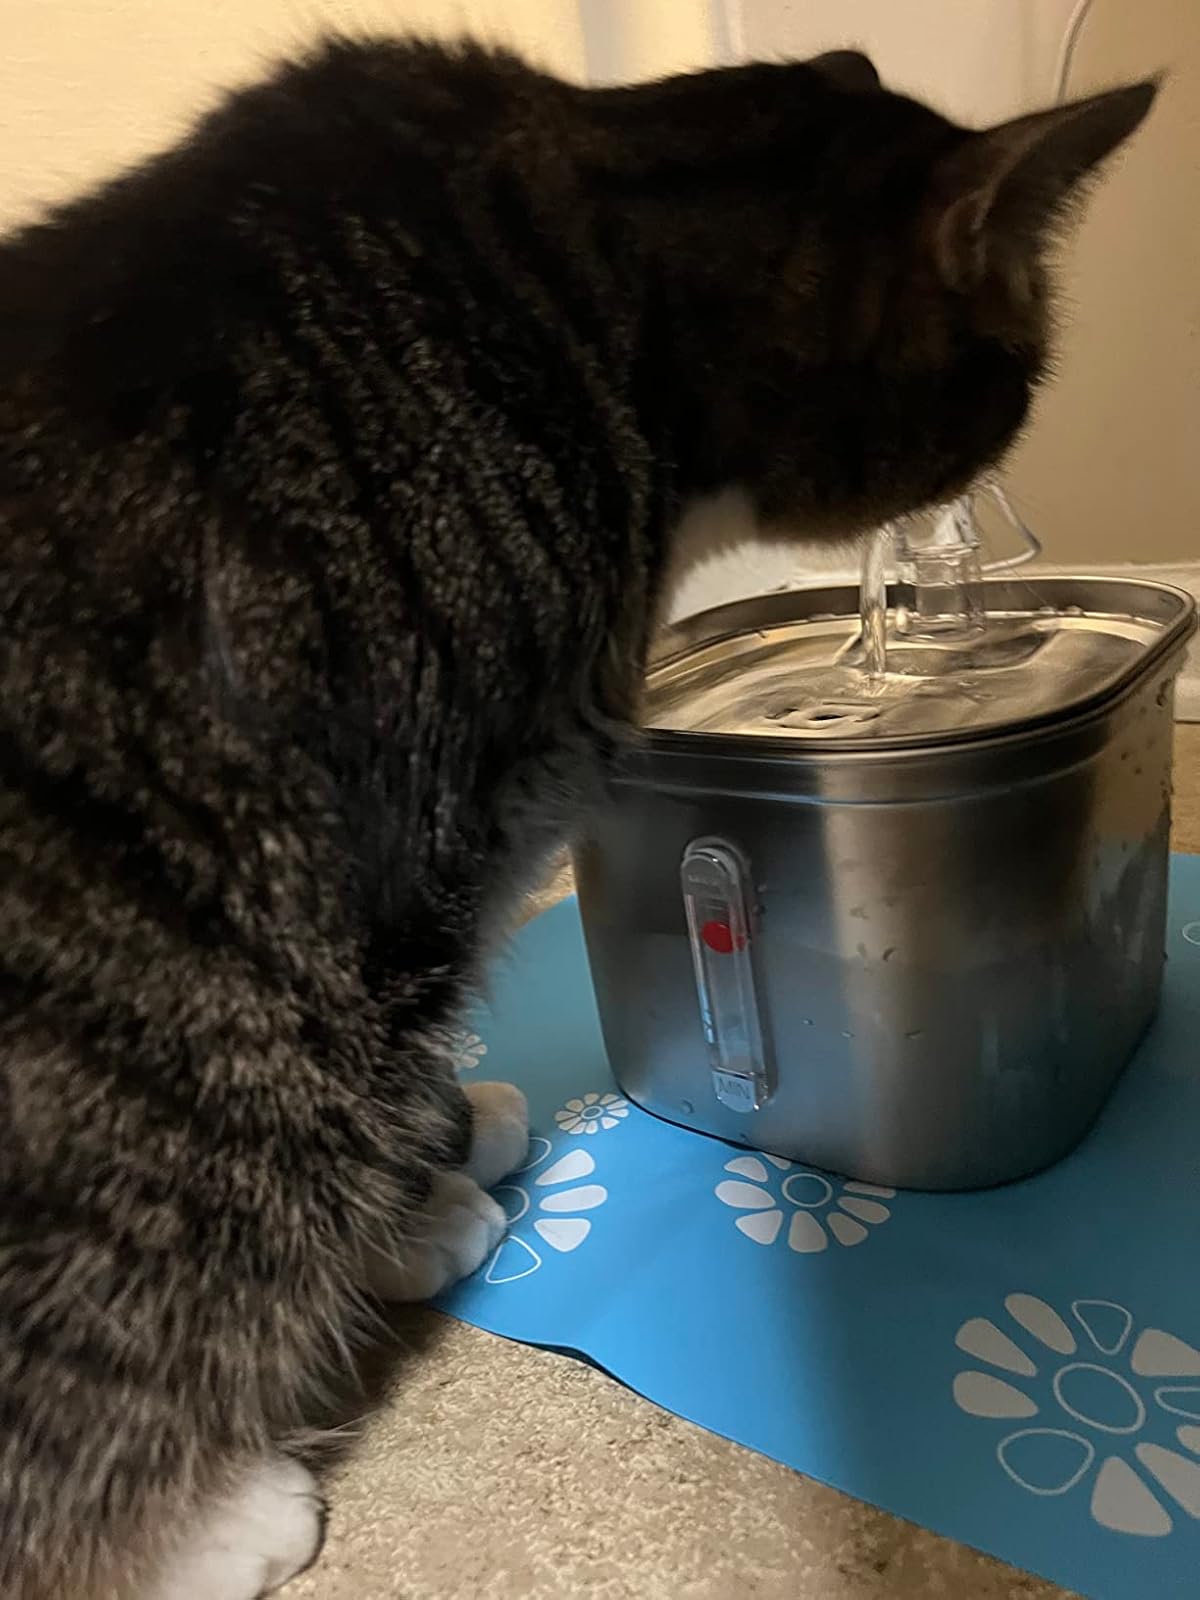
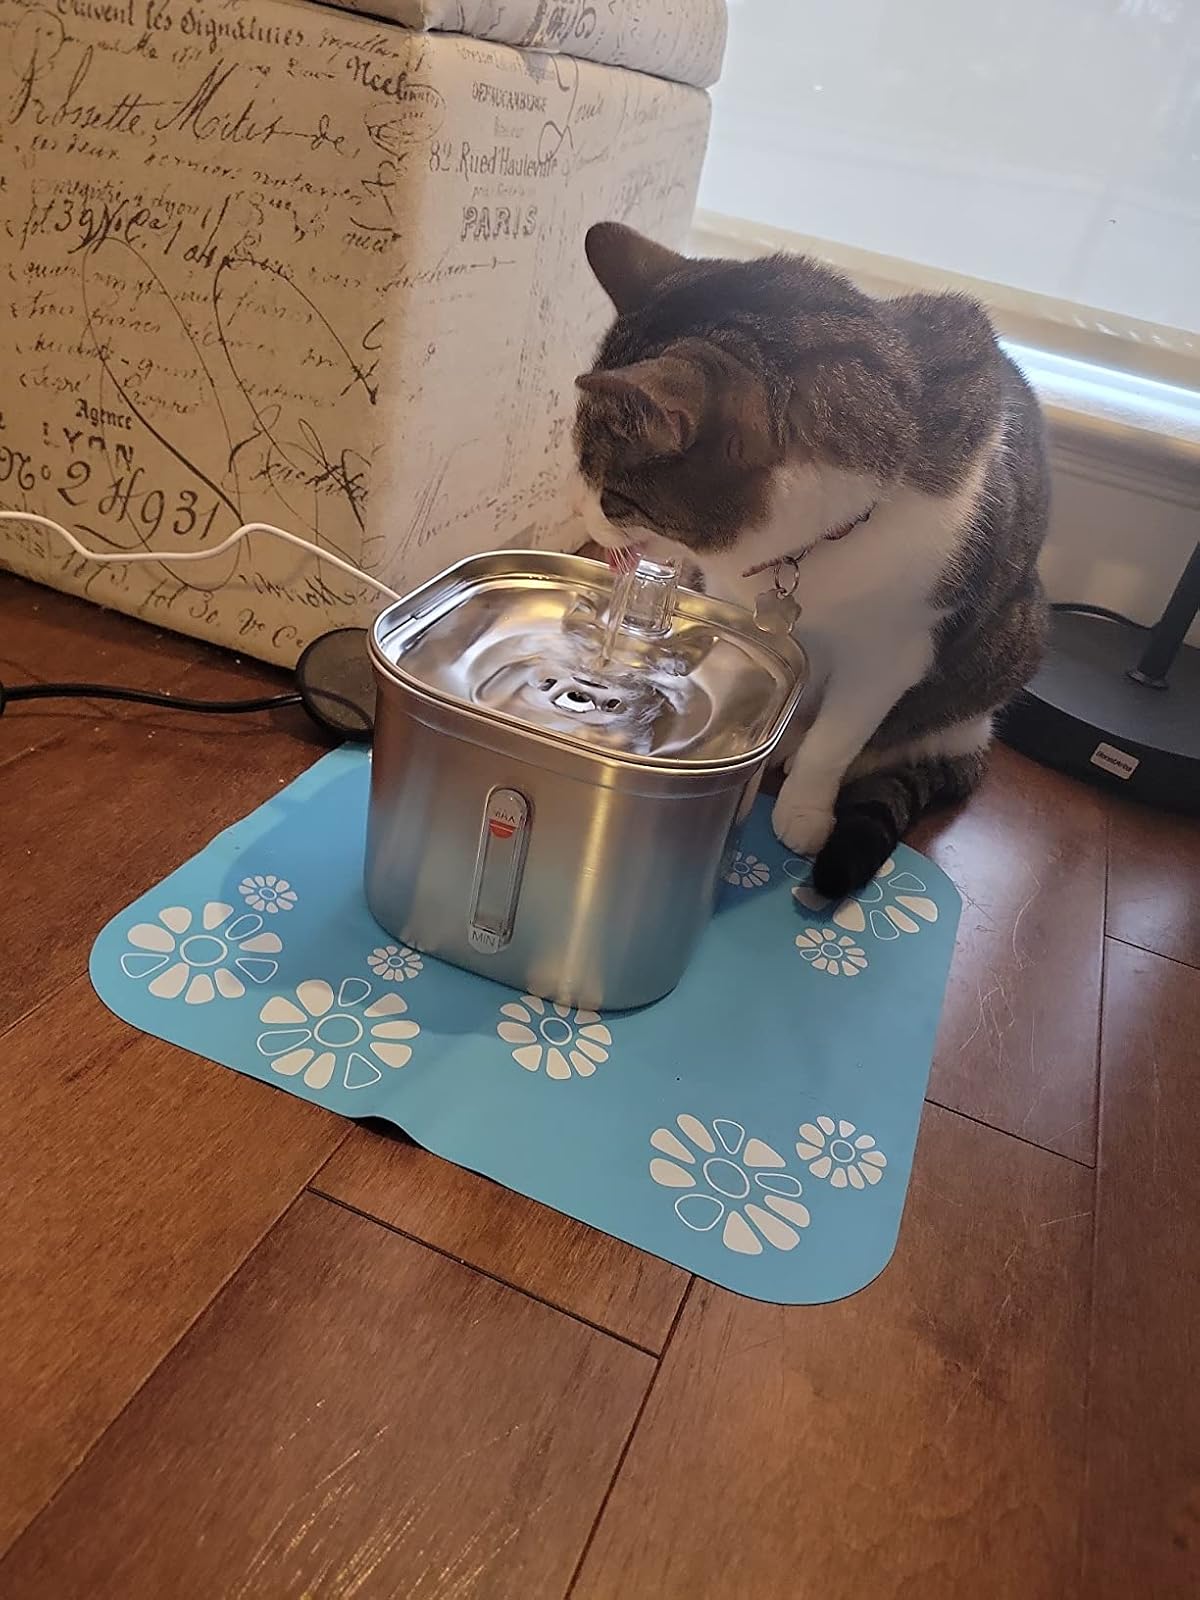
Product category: items_bowl
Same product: yes